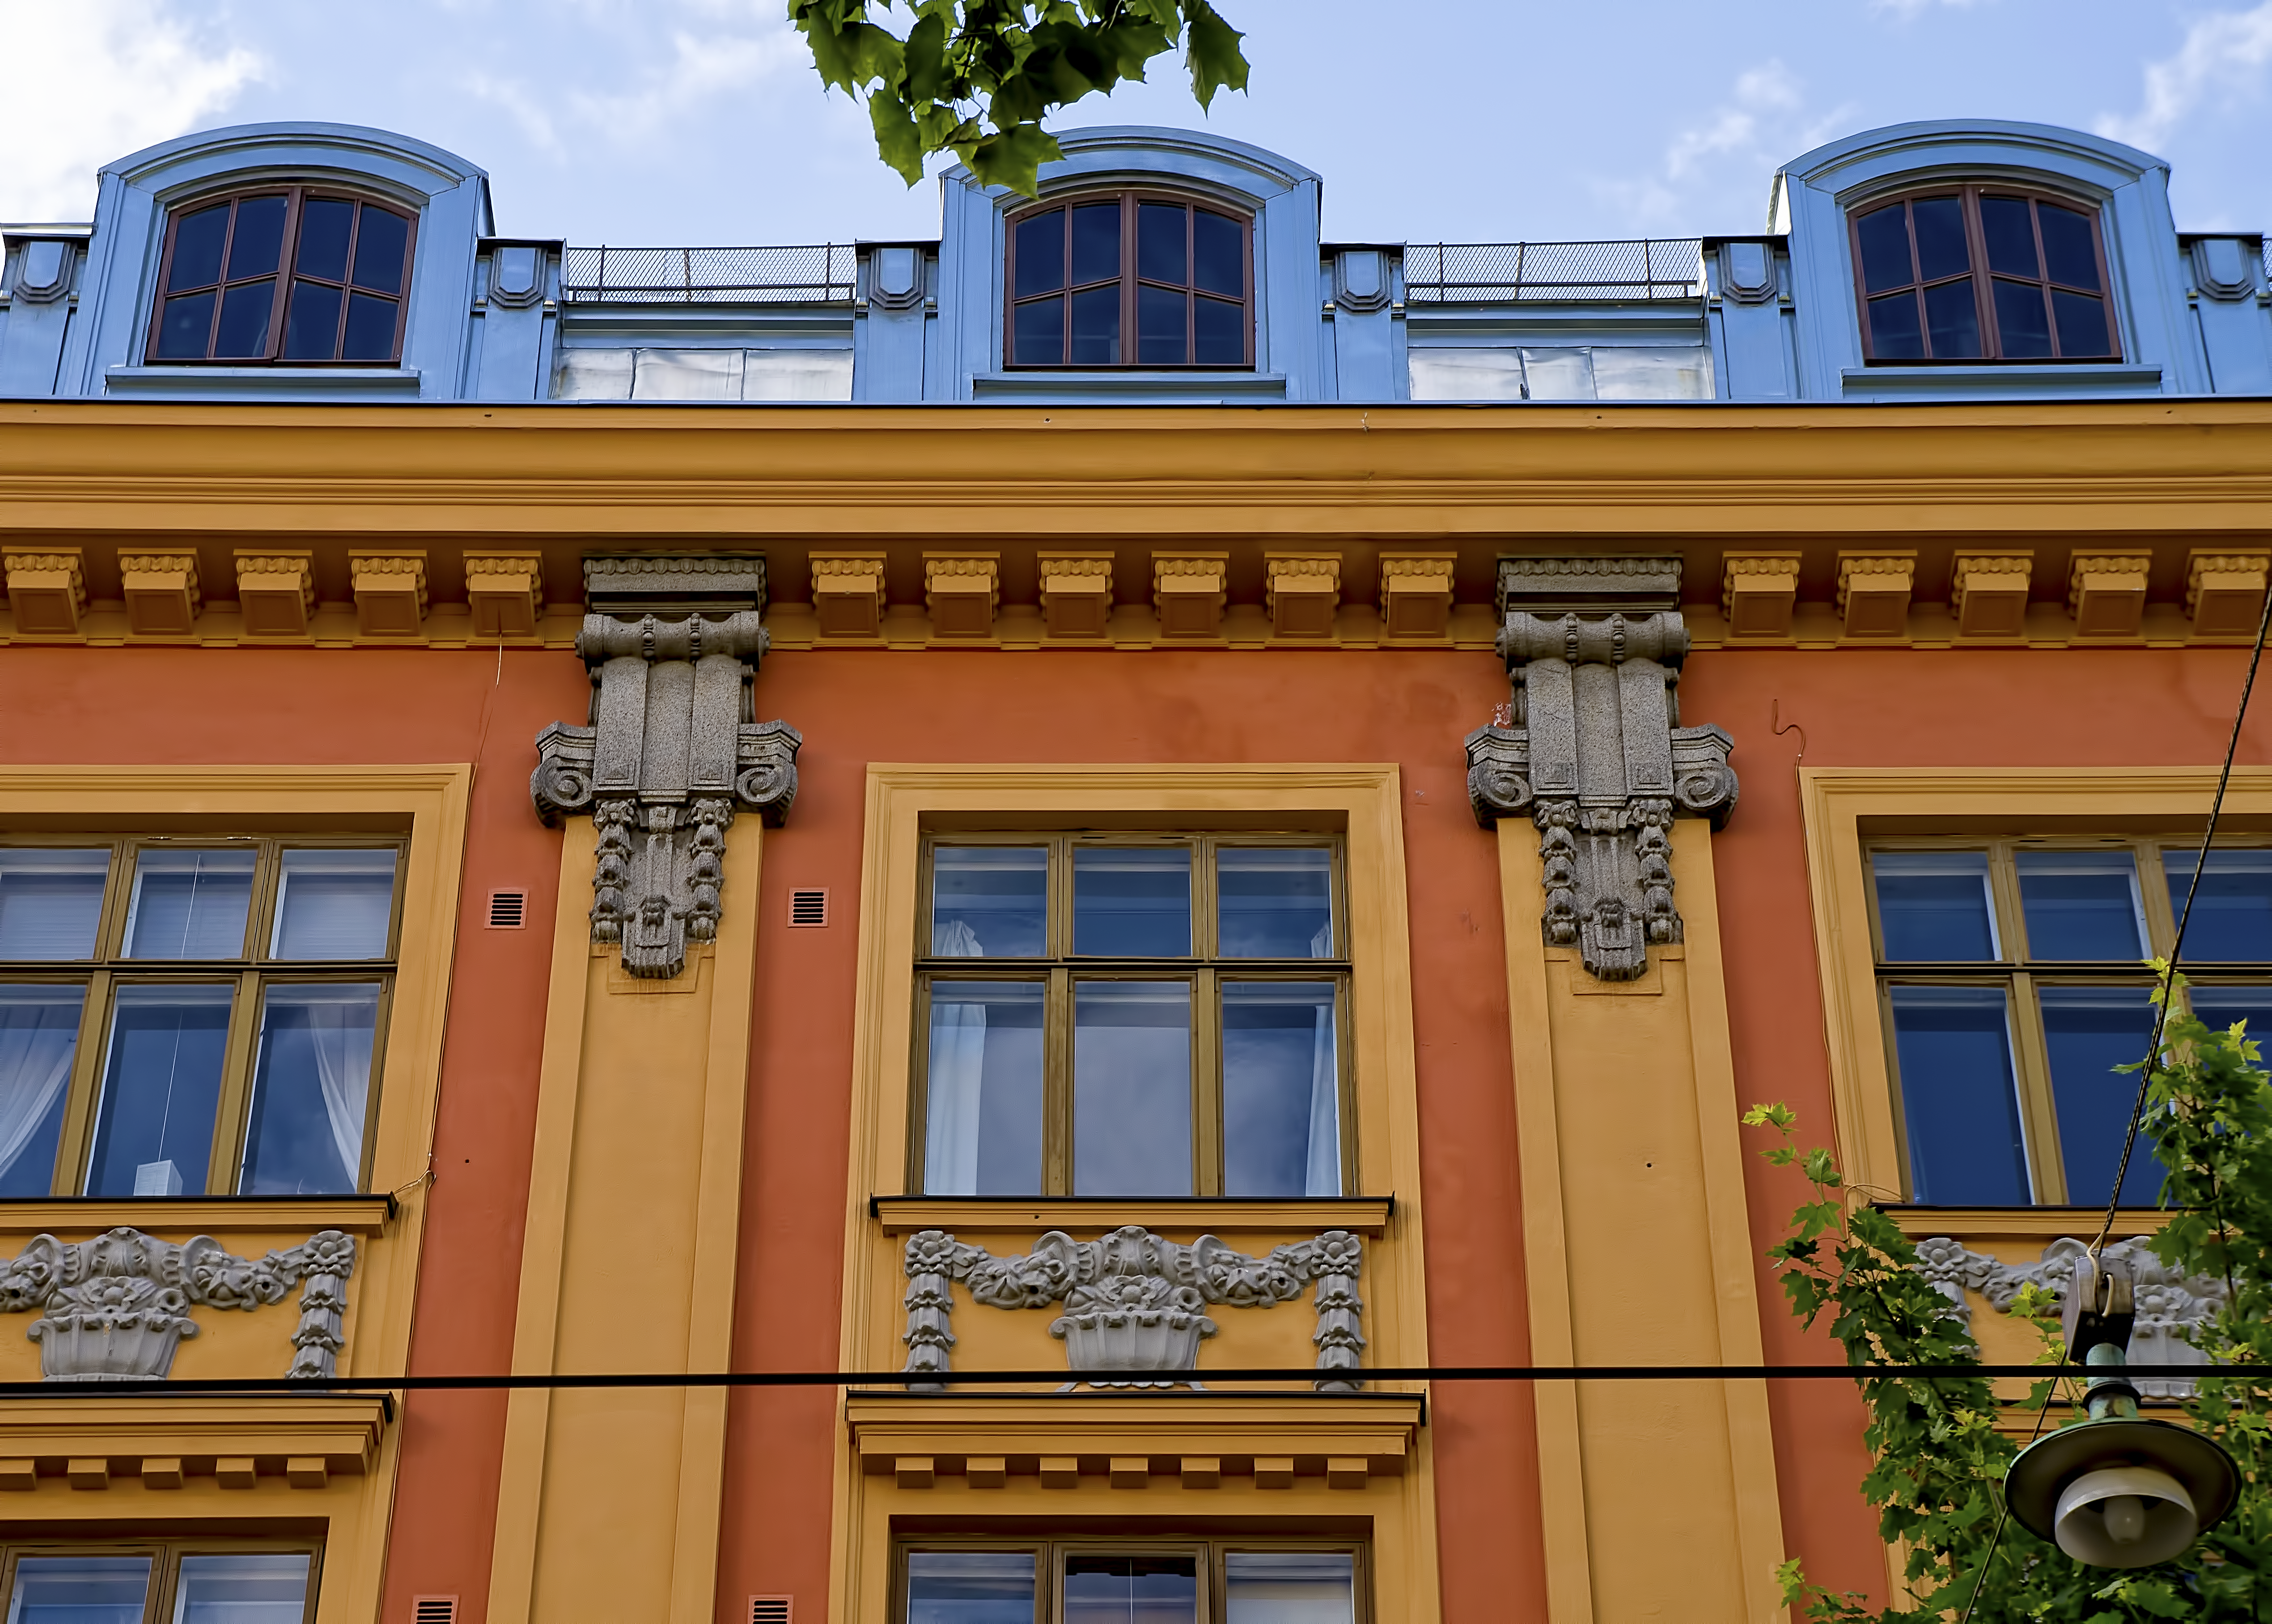
building, cool image, finland, helsinki, detail, cool photo, decorations, i, bulevardi